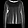
Label: Pullover